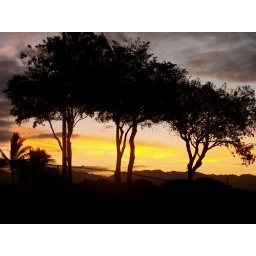
I finely made it out of bed and the house by 5 AM so that I could get this sunrise